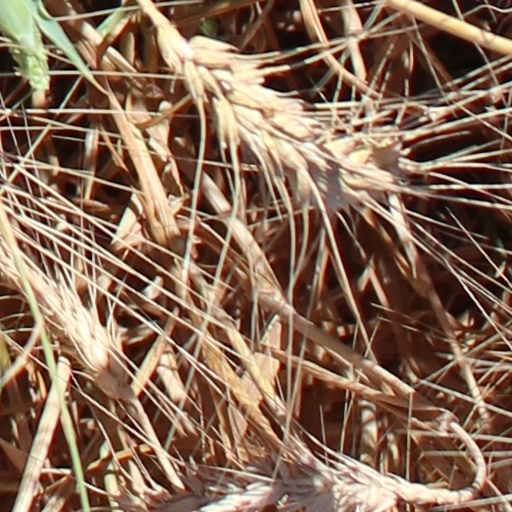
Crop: wheat